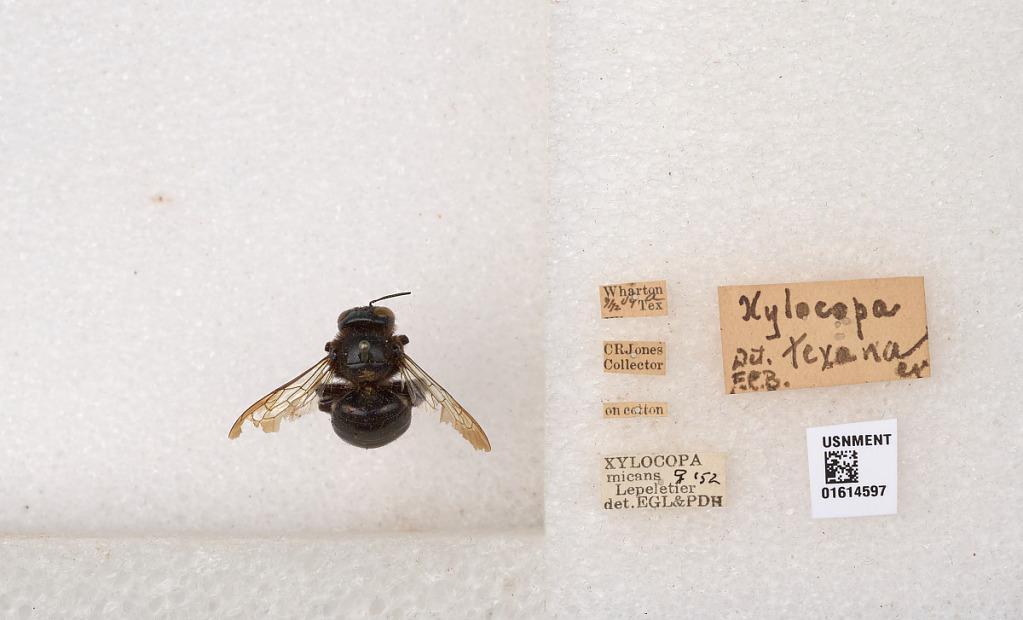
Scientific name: Xylocopa (Schonnherria) micans Lepeletier
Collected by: C. Jones
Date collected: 1904-7-12
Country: United States
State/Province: Texas
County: Wharton
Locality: Wharton